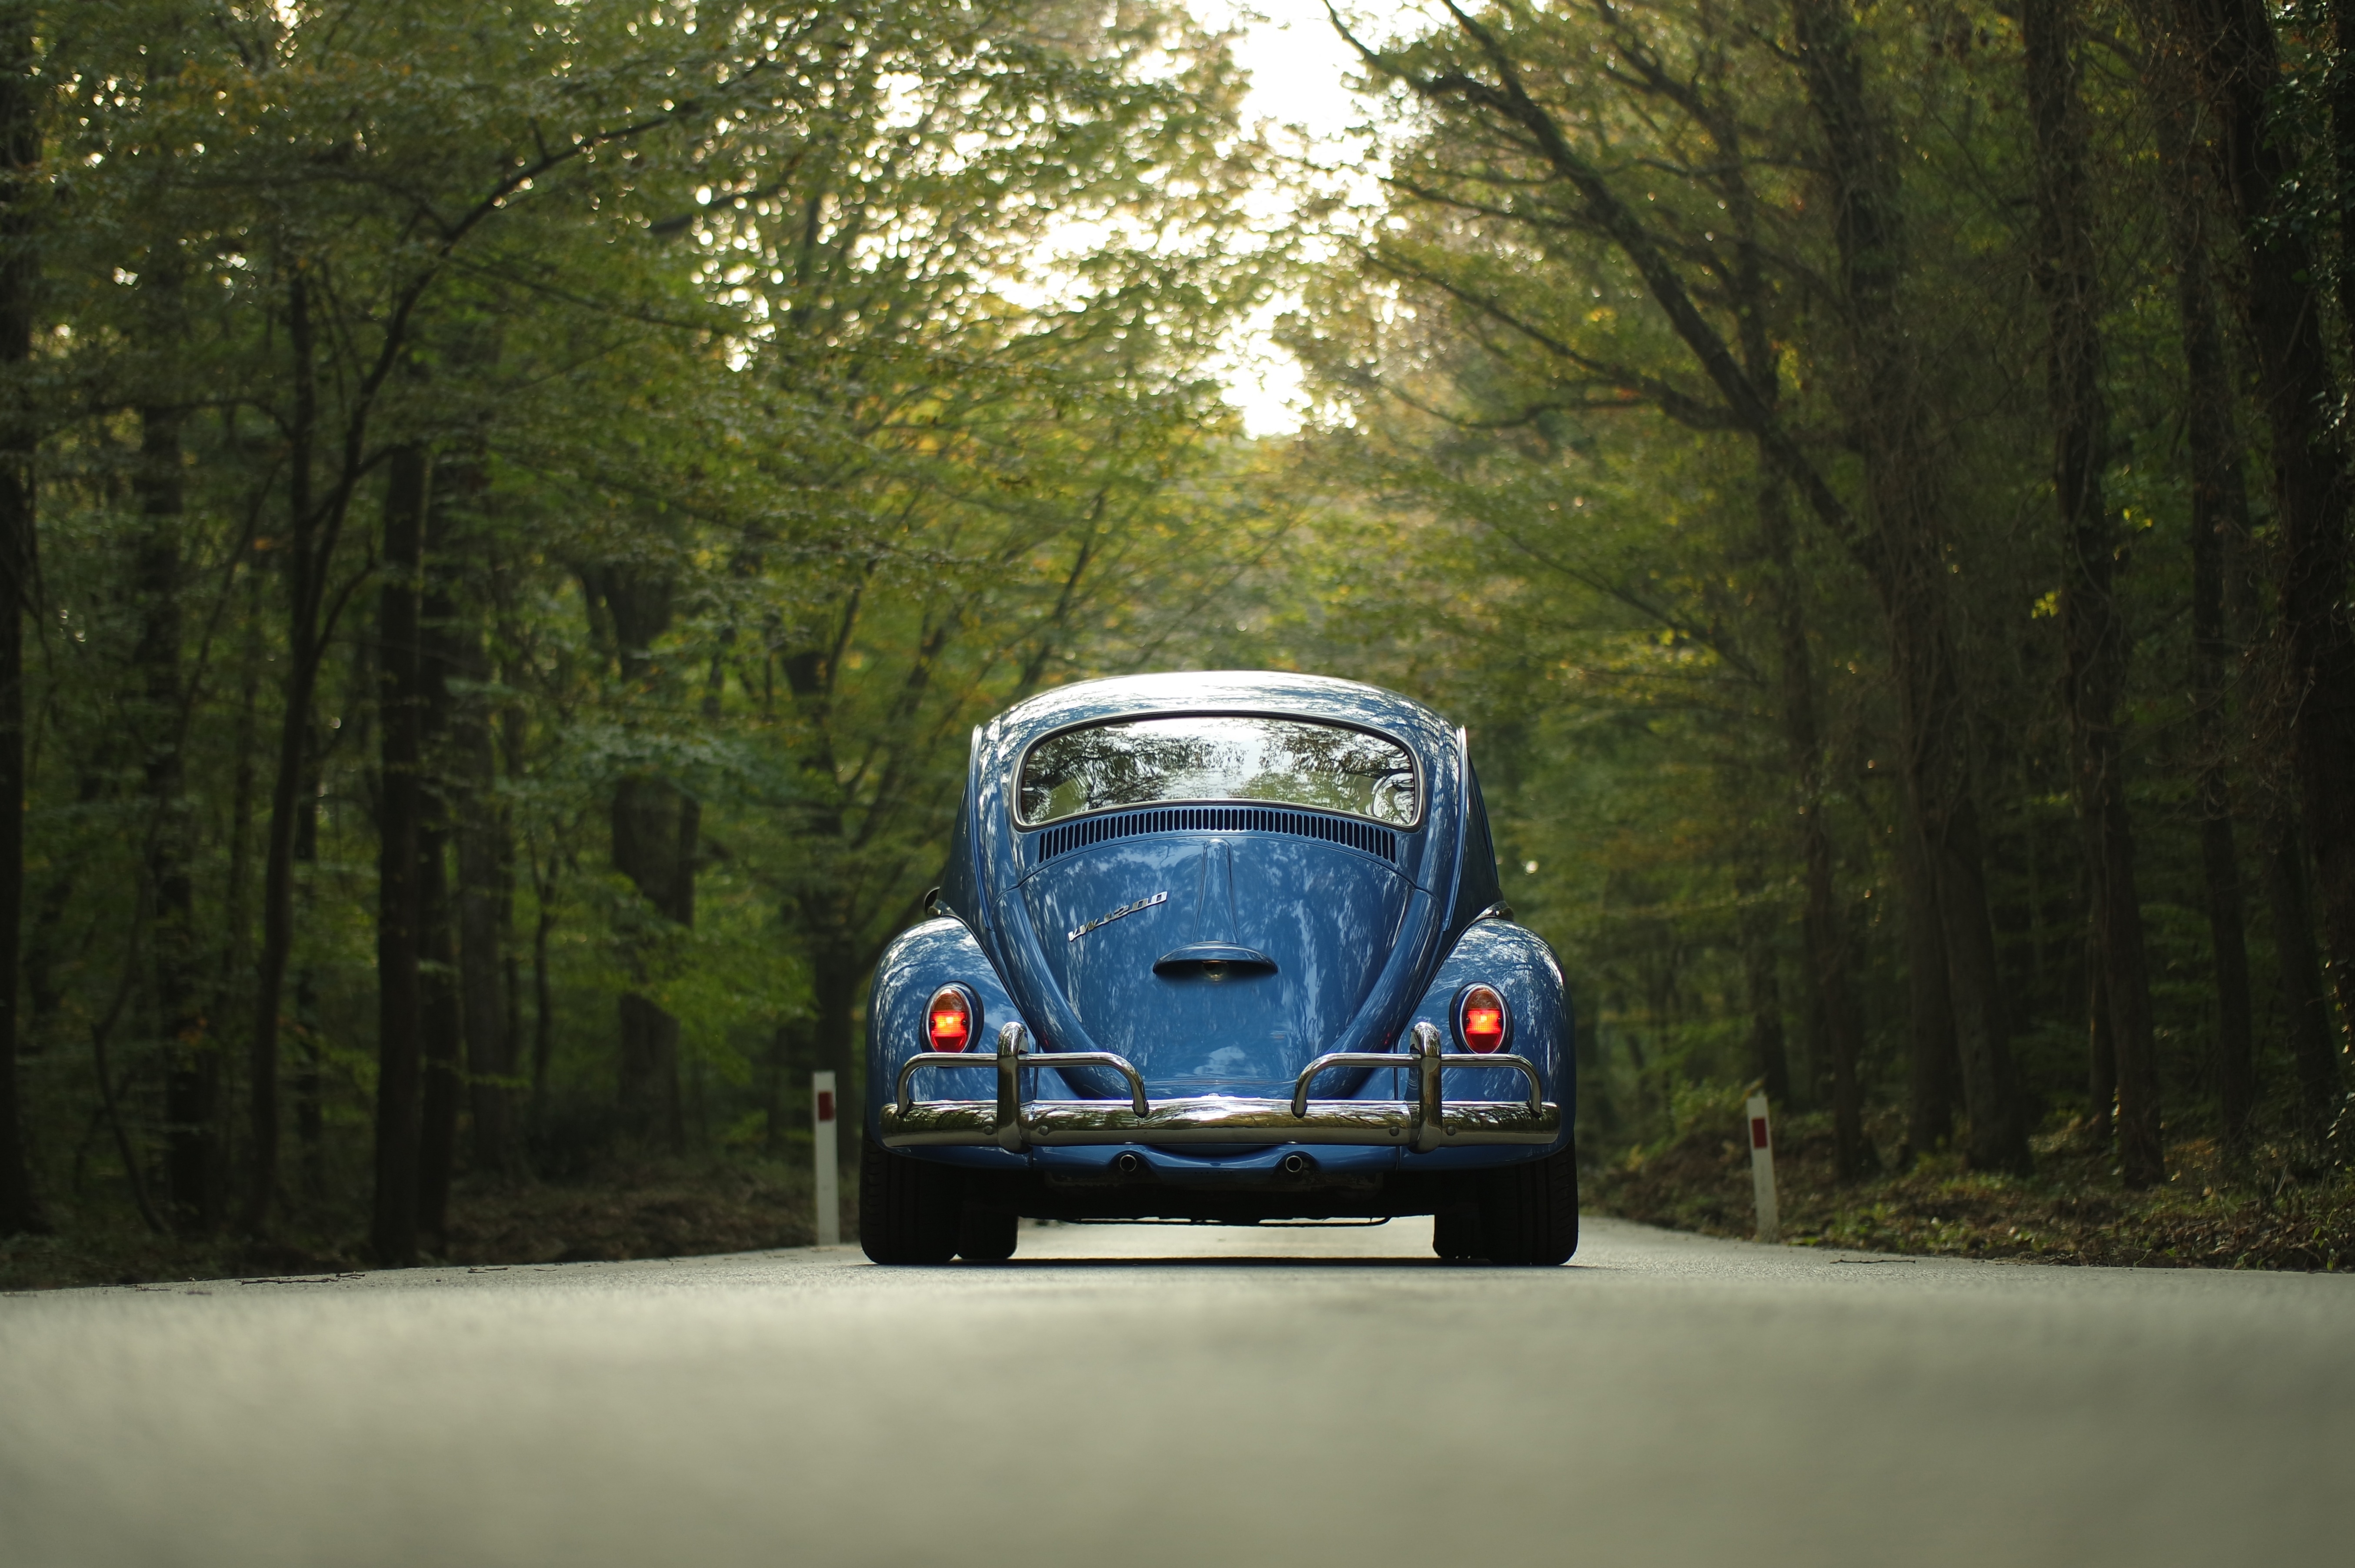
car, classic car, forest, outdoors, road, travel, trees, vehicle, vintage, volkswagen, volkswagen beetle